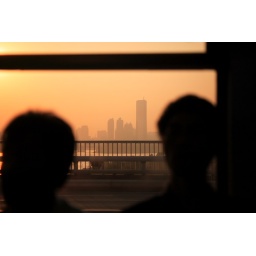
Crossing the Han river on a metro train in Seoul, Korea.